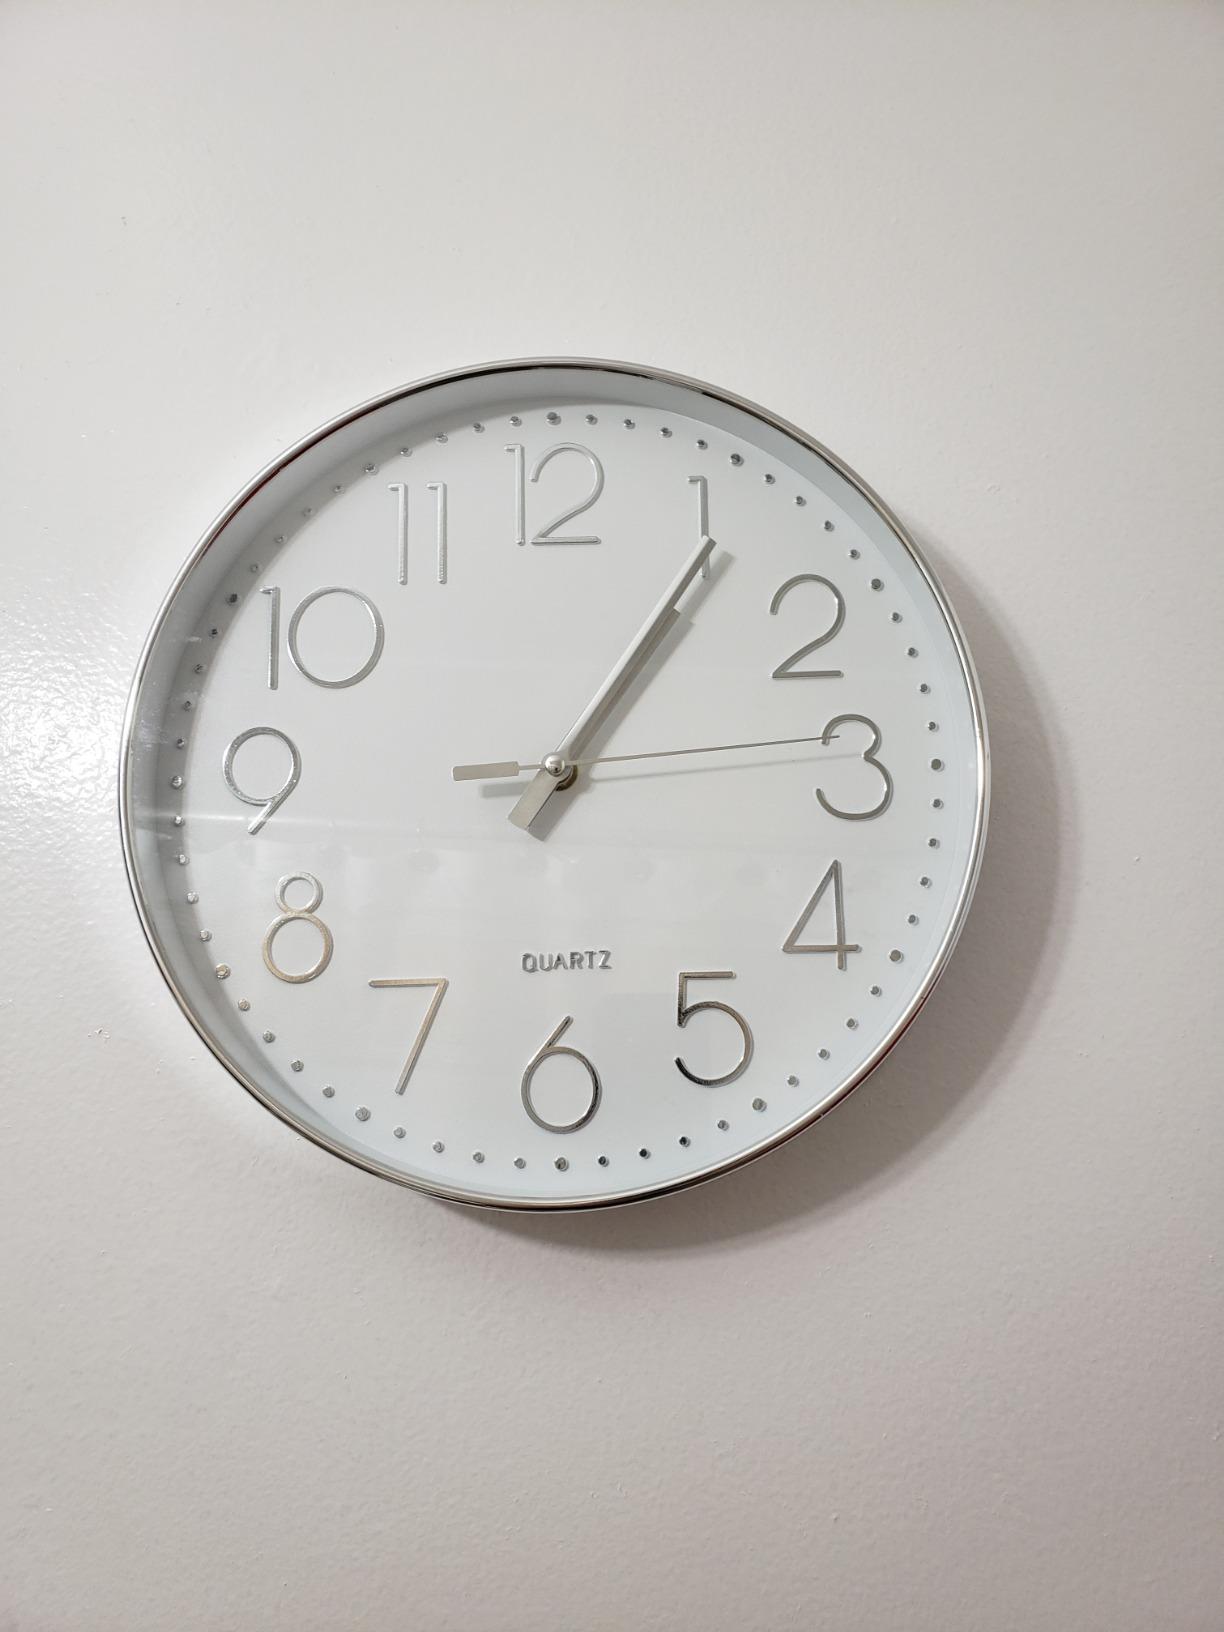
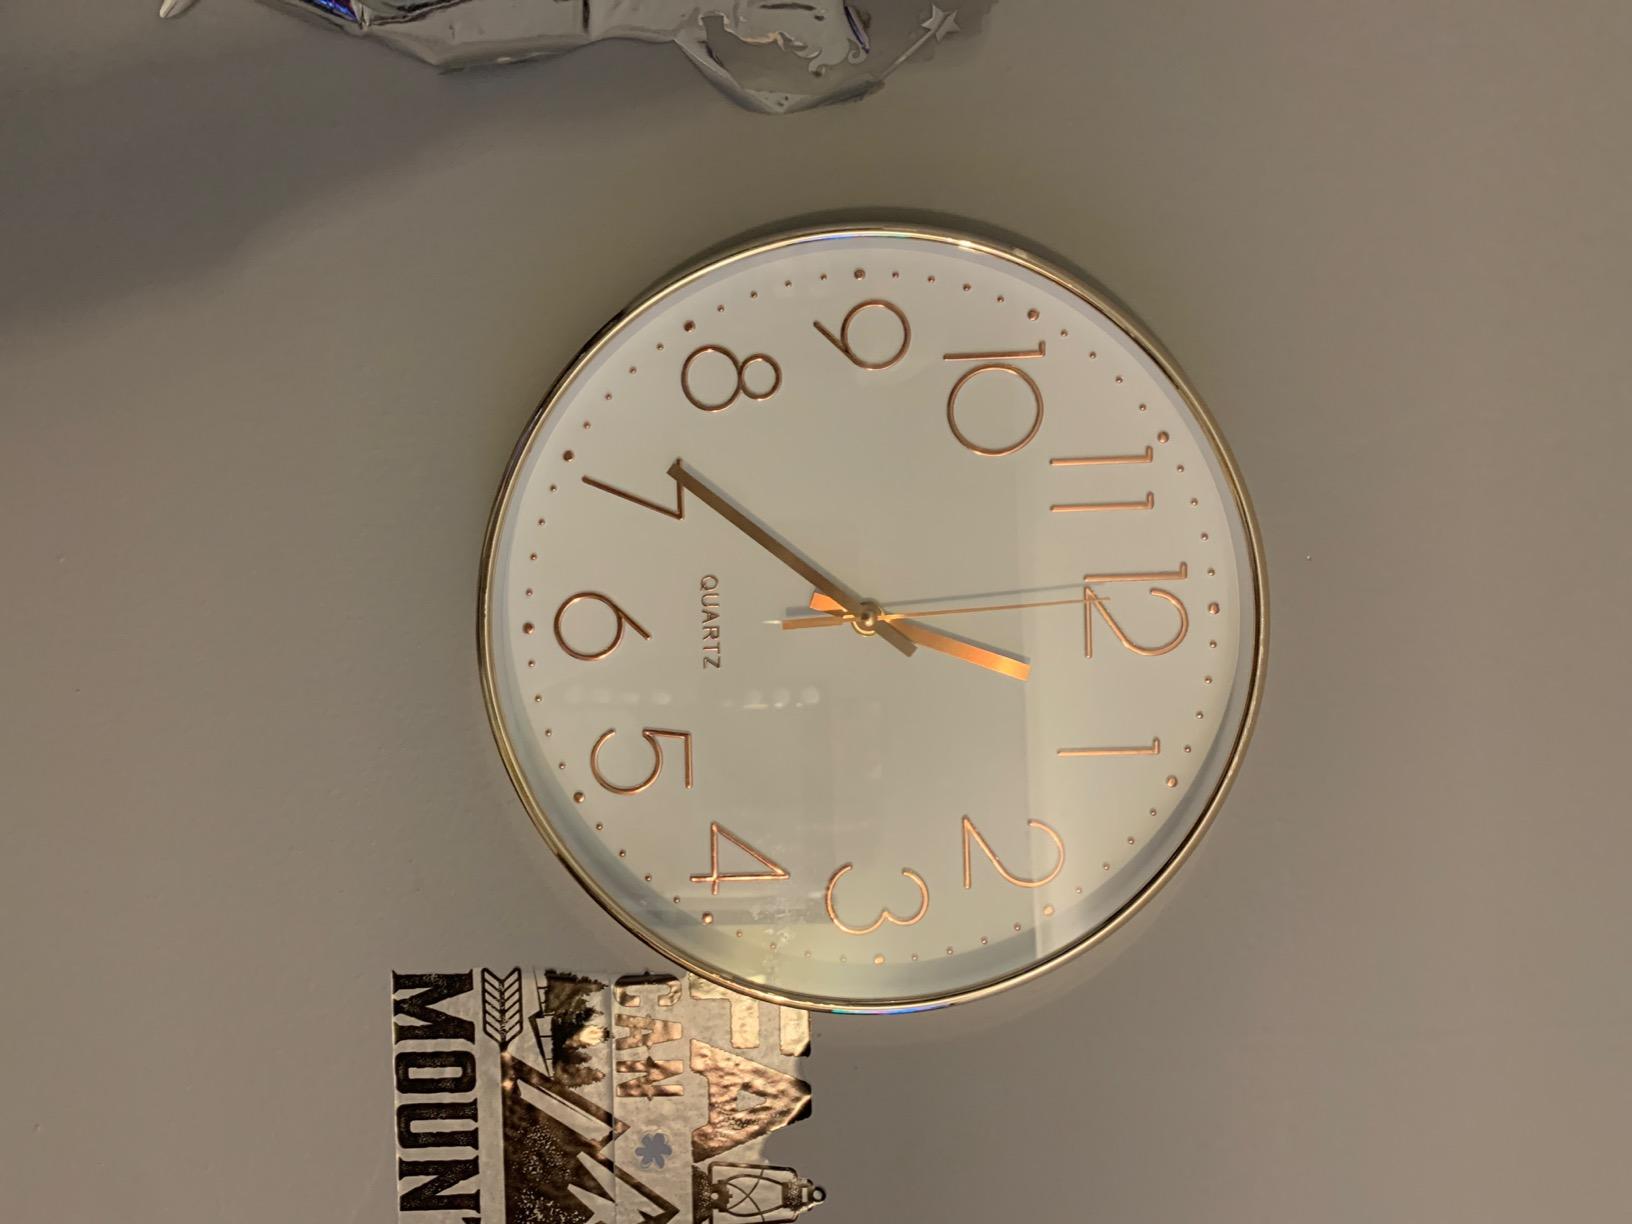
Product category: clock
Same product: no